France in the long nineteenth century

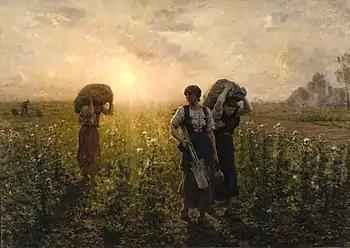
French peasants depicted in (1887)

Between 1795 and 1866, metropolitan France (that is, without overseas or colonial possessions) was the second most populous country of Europe, behind Russia, and the fourth most populous country in the world (behind China, India, and Russia); between 1866 and 1911, metropolitan France was the third most populous country of Europe, behind Russia and Germany. Unlike other European countries, France did not experience a strong population growth from the middle of the 19th century to the first half of the 20th century. The French population in 1789 is estimated at 28 million; by 1850, it was 36 million and in 1880 it was around 39 million. Slow growth was a major political issue, as arch-rival Germany continued to gain an advantage in terms of population and industry. Ways to reverse the trend became a major political issue.